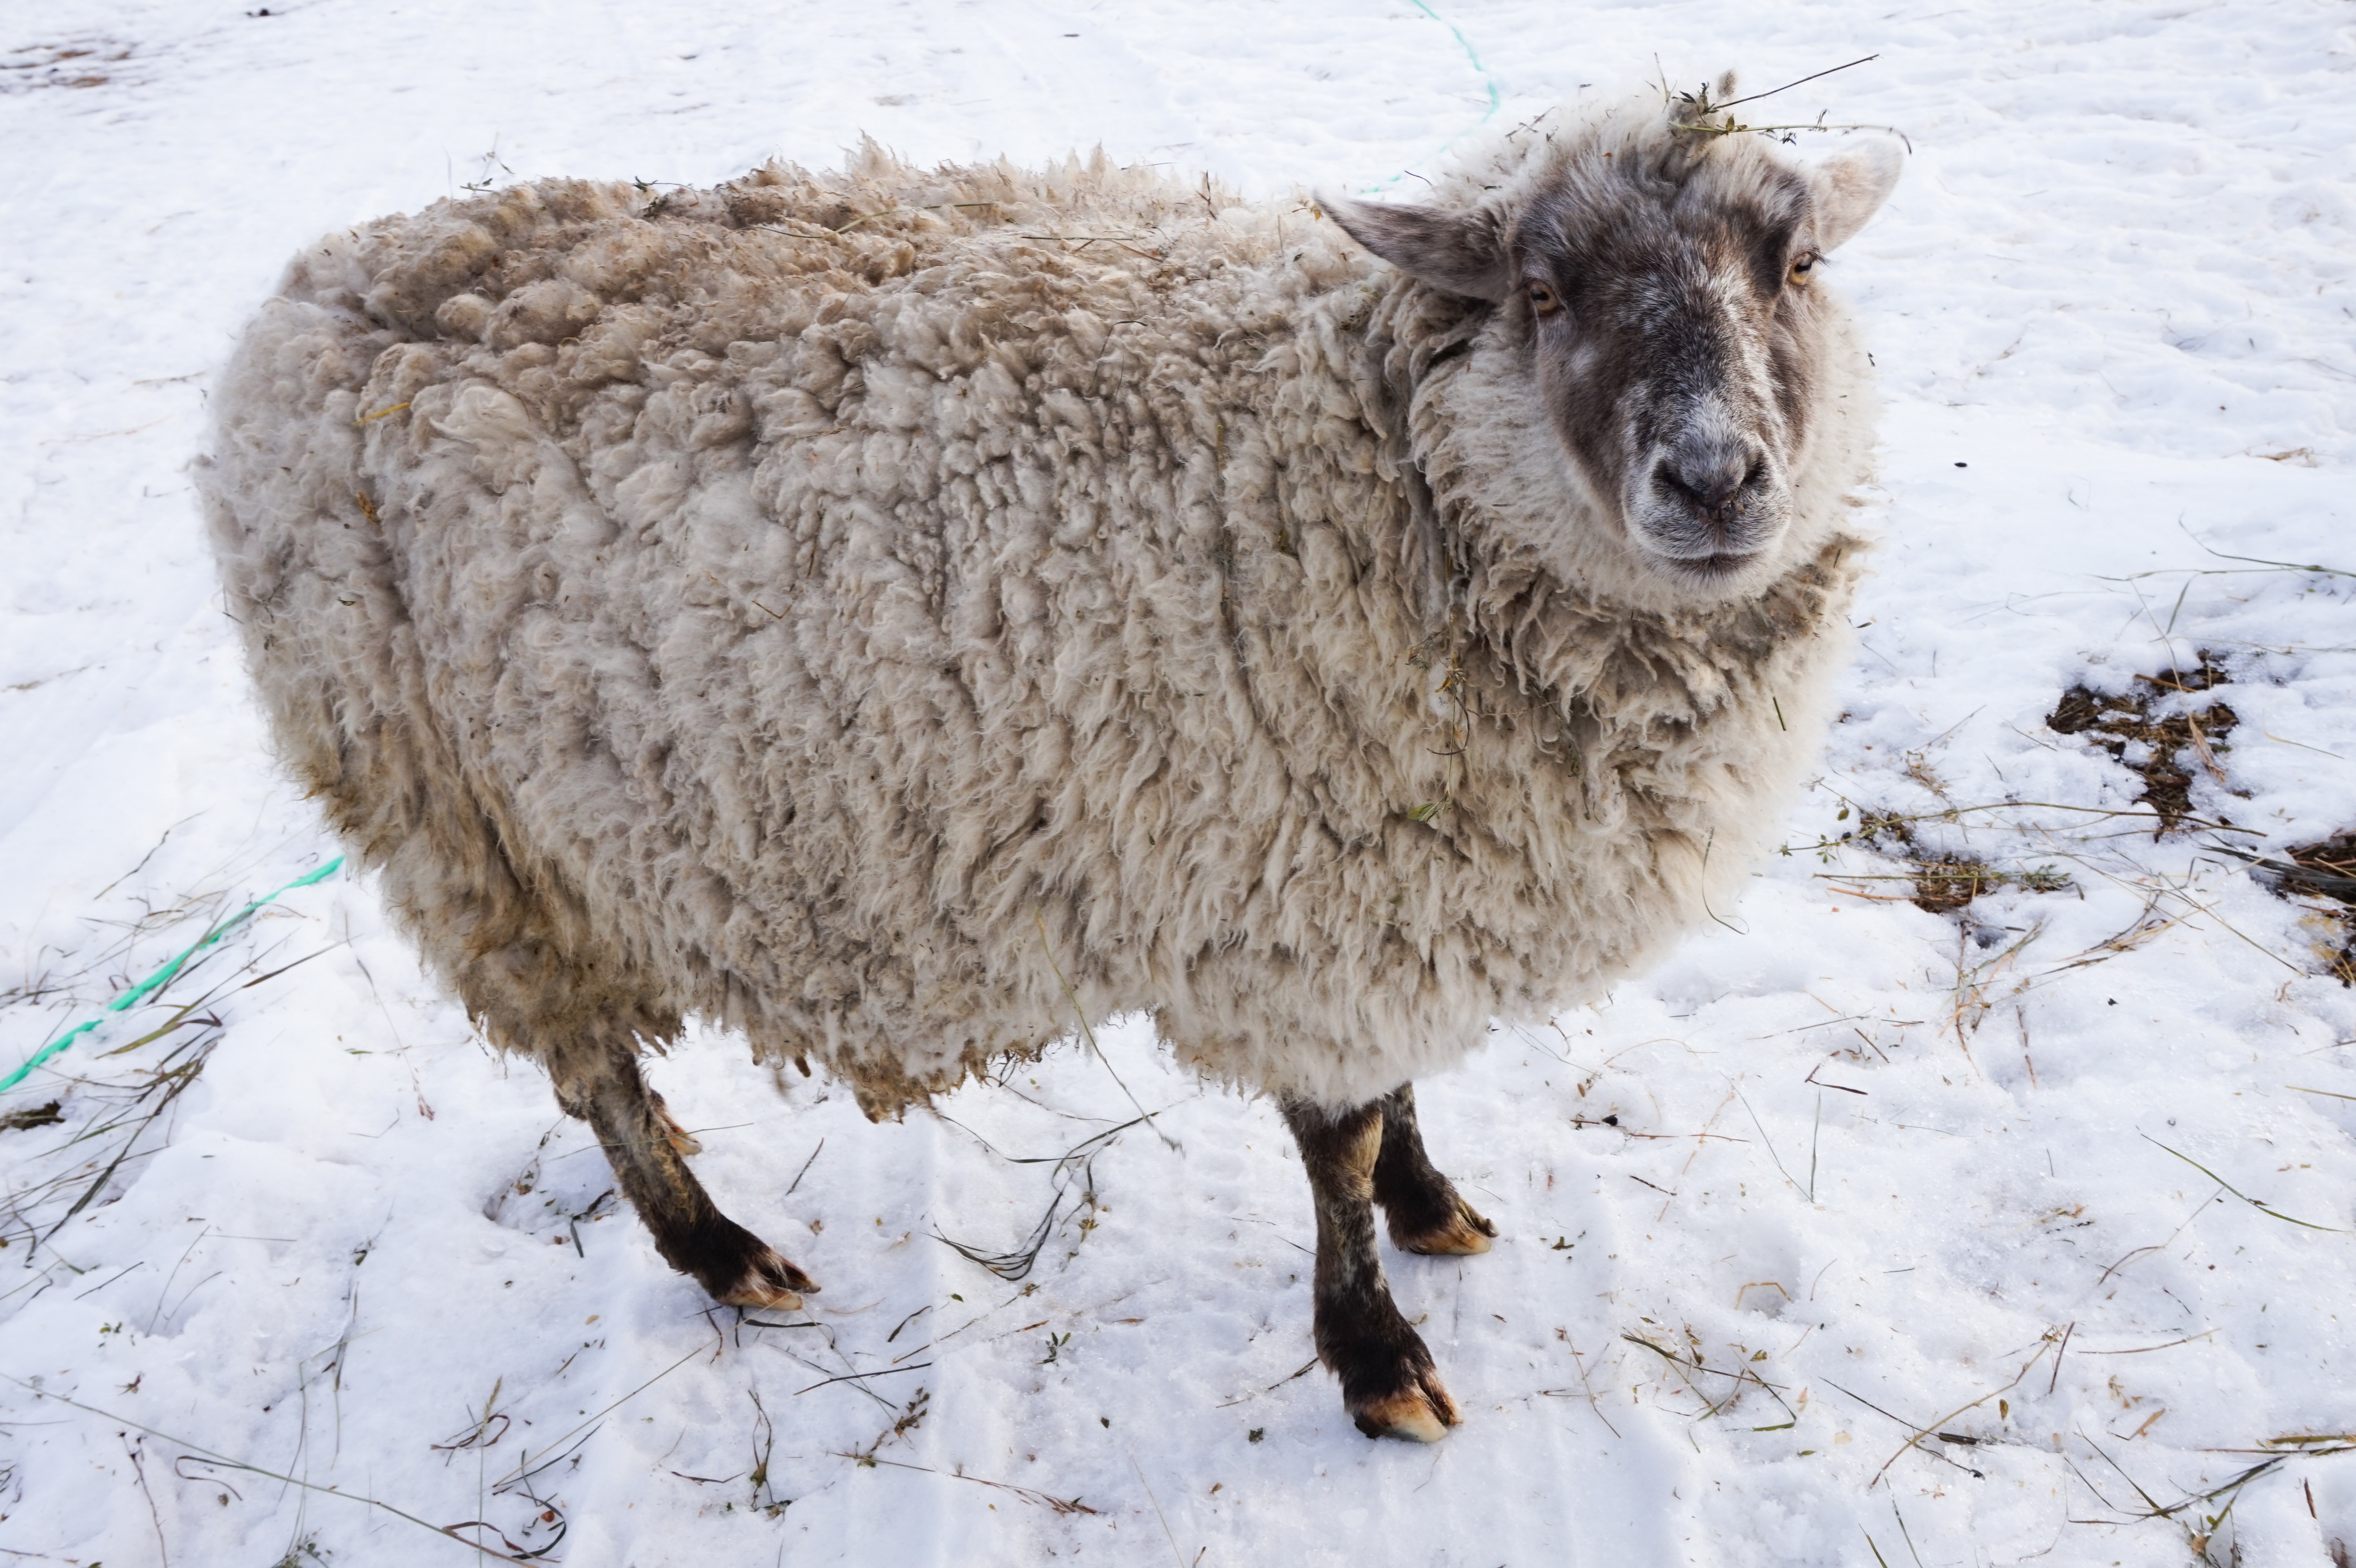
snow, winter, herd, sheep, mammal, fauna, vertebrate, sheeps, cow goat family